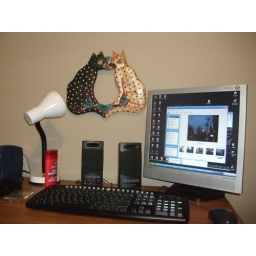
My computer in our bedroom